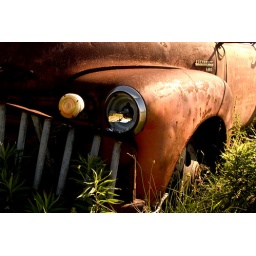
A 1940s era Chevy truck rusts away in a field near Winnie, Tx.